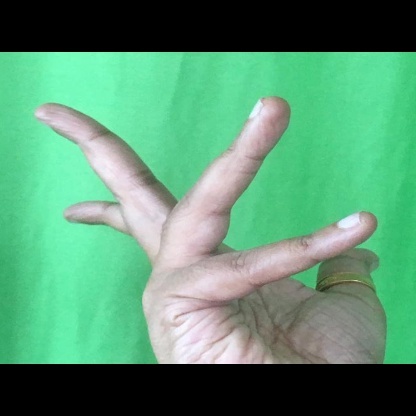
Mudra: Alapadmam